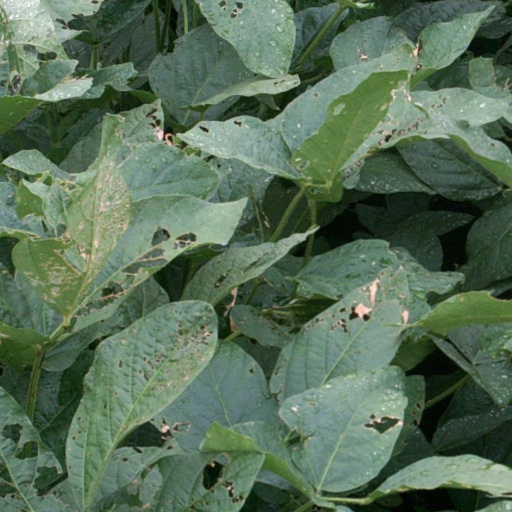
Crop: soybean